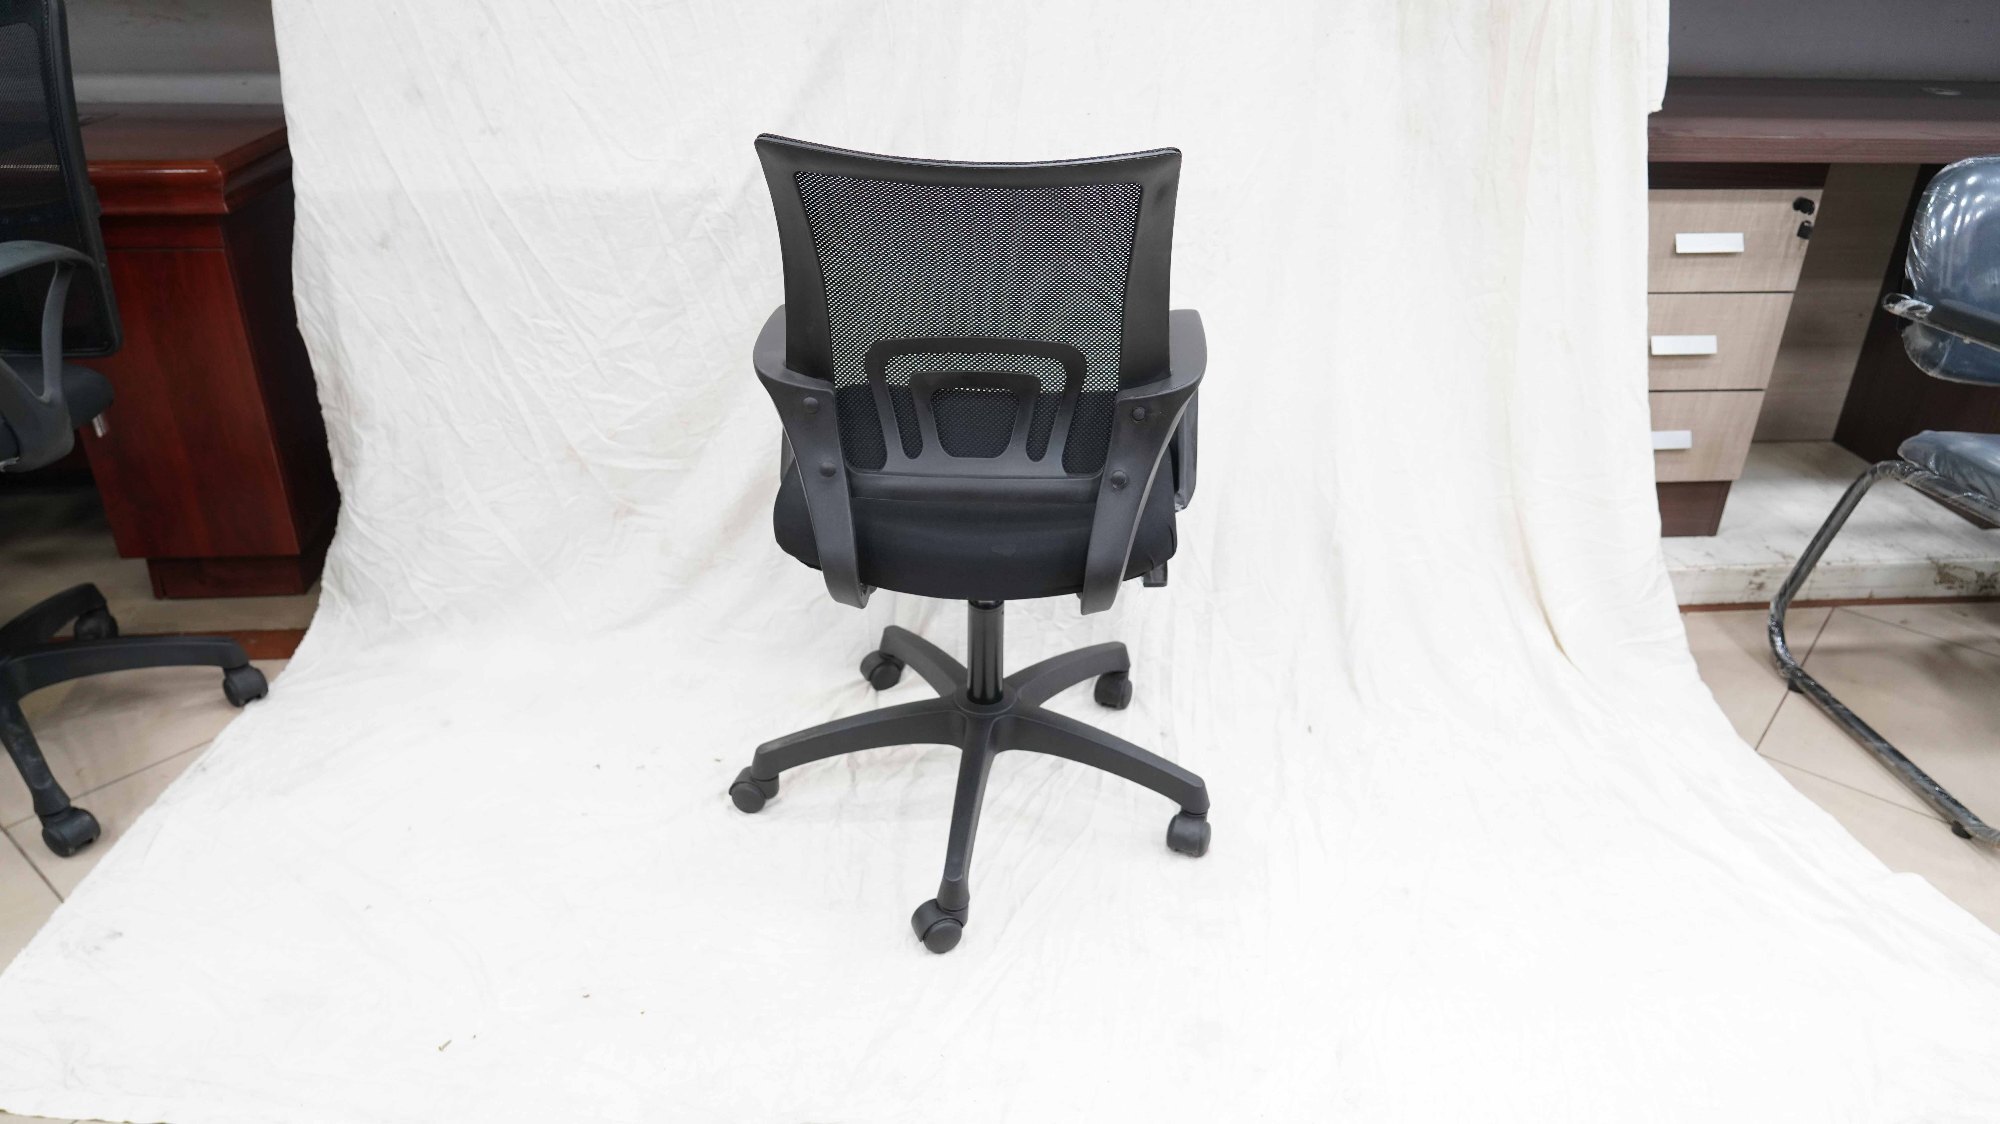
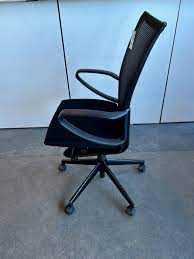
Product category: items_chair
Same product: no